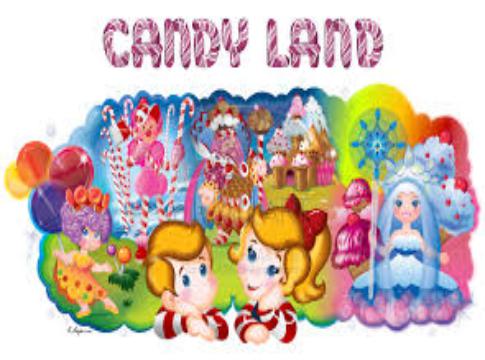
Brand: Candy Land
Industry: Food